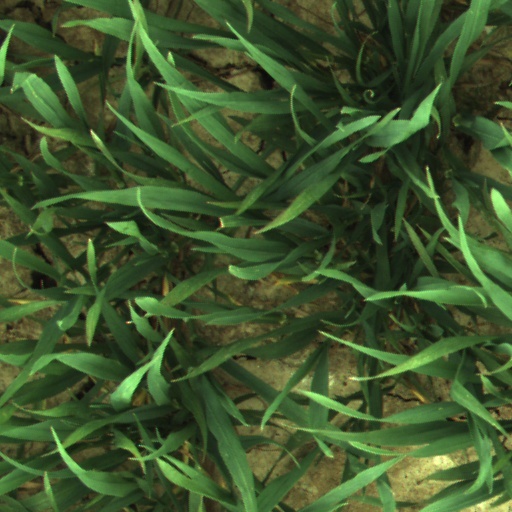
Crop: wheat